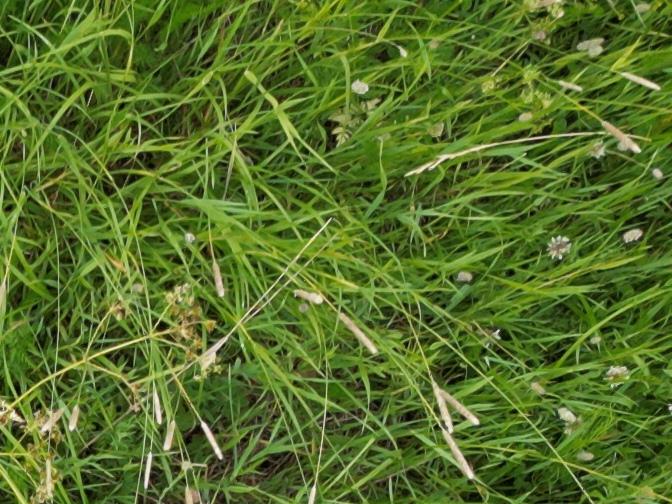
Flowers visible: yarrow flowers